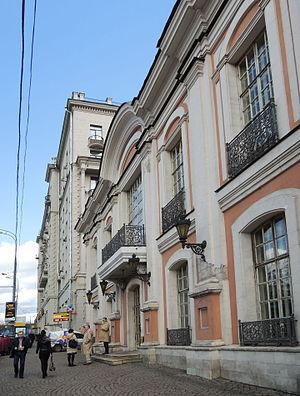
Le café Pouchkine de Moscou est un célèbre café-salon de thé-pâtisserie-brasserie-restaurant gastronomique de prestige, dans un hôtel particulier de style Baroque XVIIᵉ siècle, de Moscou en Russie.